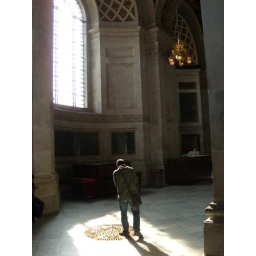
Man standing in the light from a window in St Paul's Cathedral church